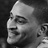
Emotion: happy